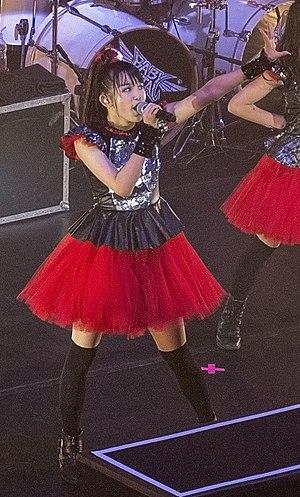
Suzuka Nakamoto, aussi connue sous le nom de Su-metal, née le 20 décembre 1997, est une chanteuse et idole japonaise ex-membre des groupes féminins Karen Girl's et Sakura Gakuin. Elle est actuellement membre et leader du groupe japonais Babymetal, ancien sous-groupe de Sakura Gakuin. Elle est produite par l'agence de talent Amuse Inc.